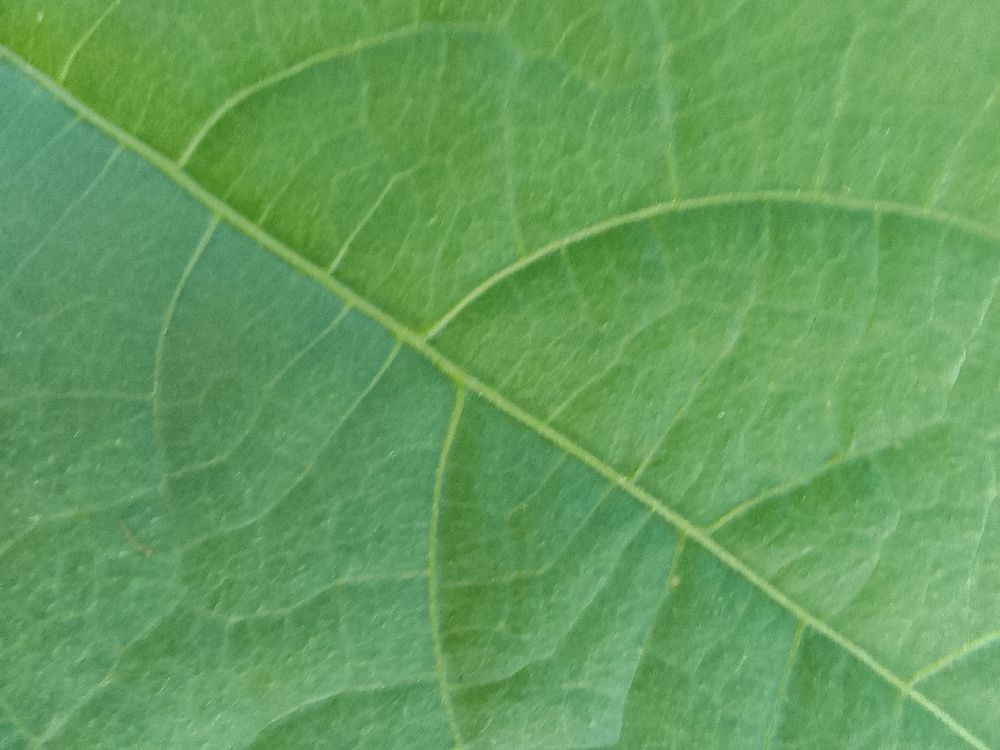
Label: healthy